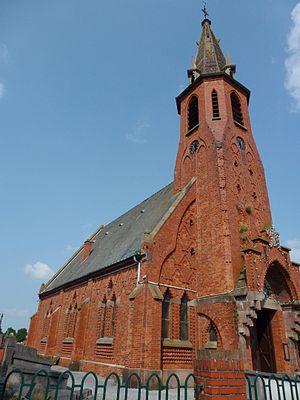
Thun-Saint-Amand est une commune française située dans le département du Nord, en région Hauts-de-France.